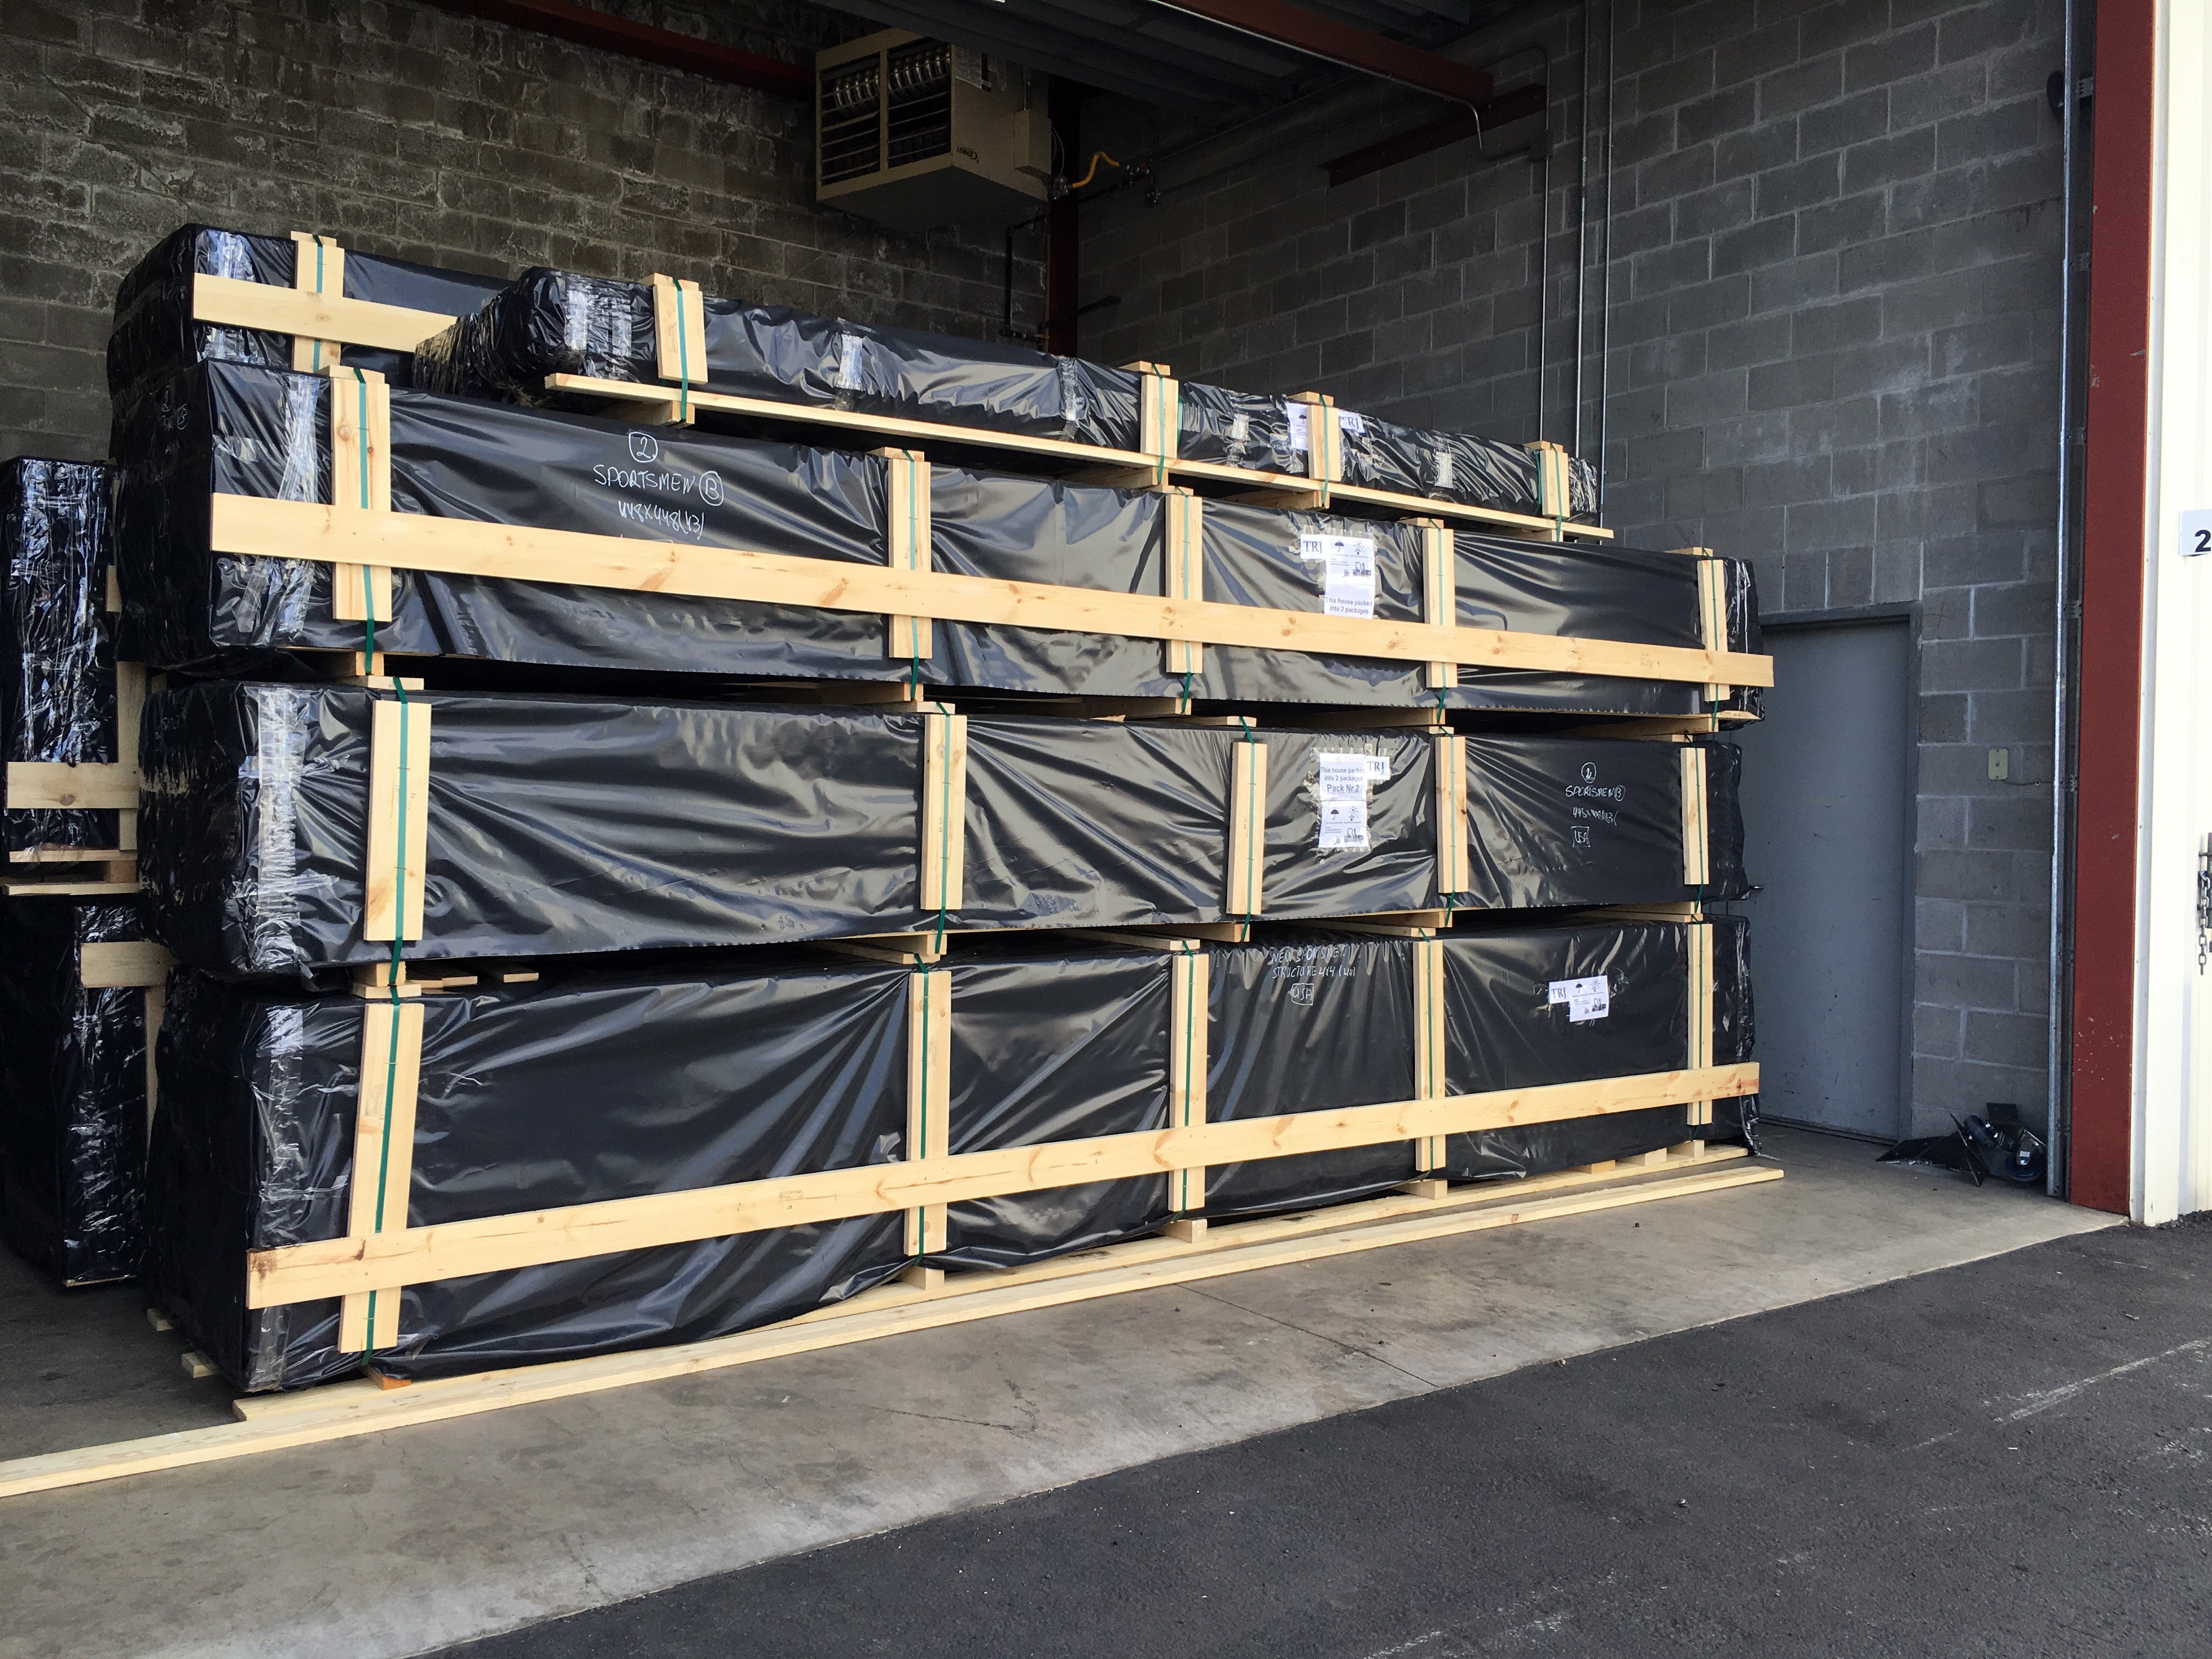
wood, shed, freight, gate, door, parcel, stall